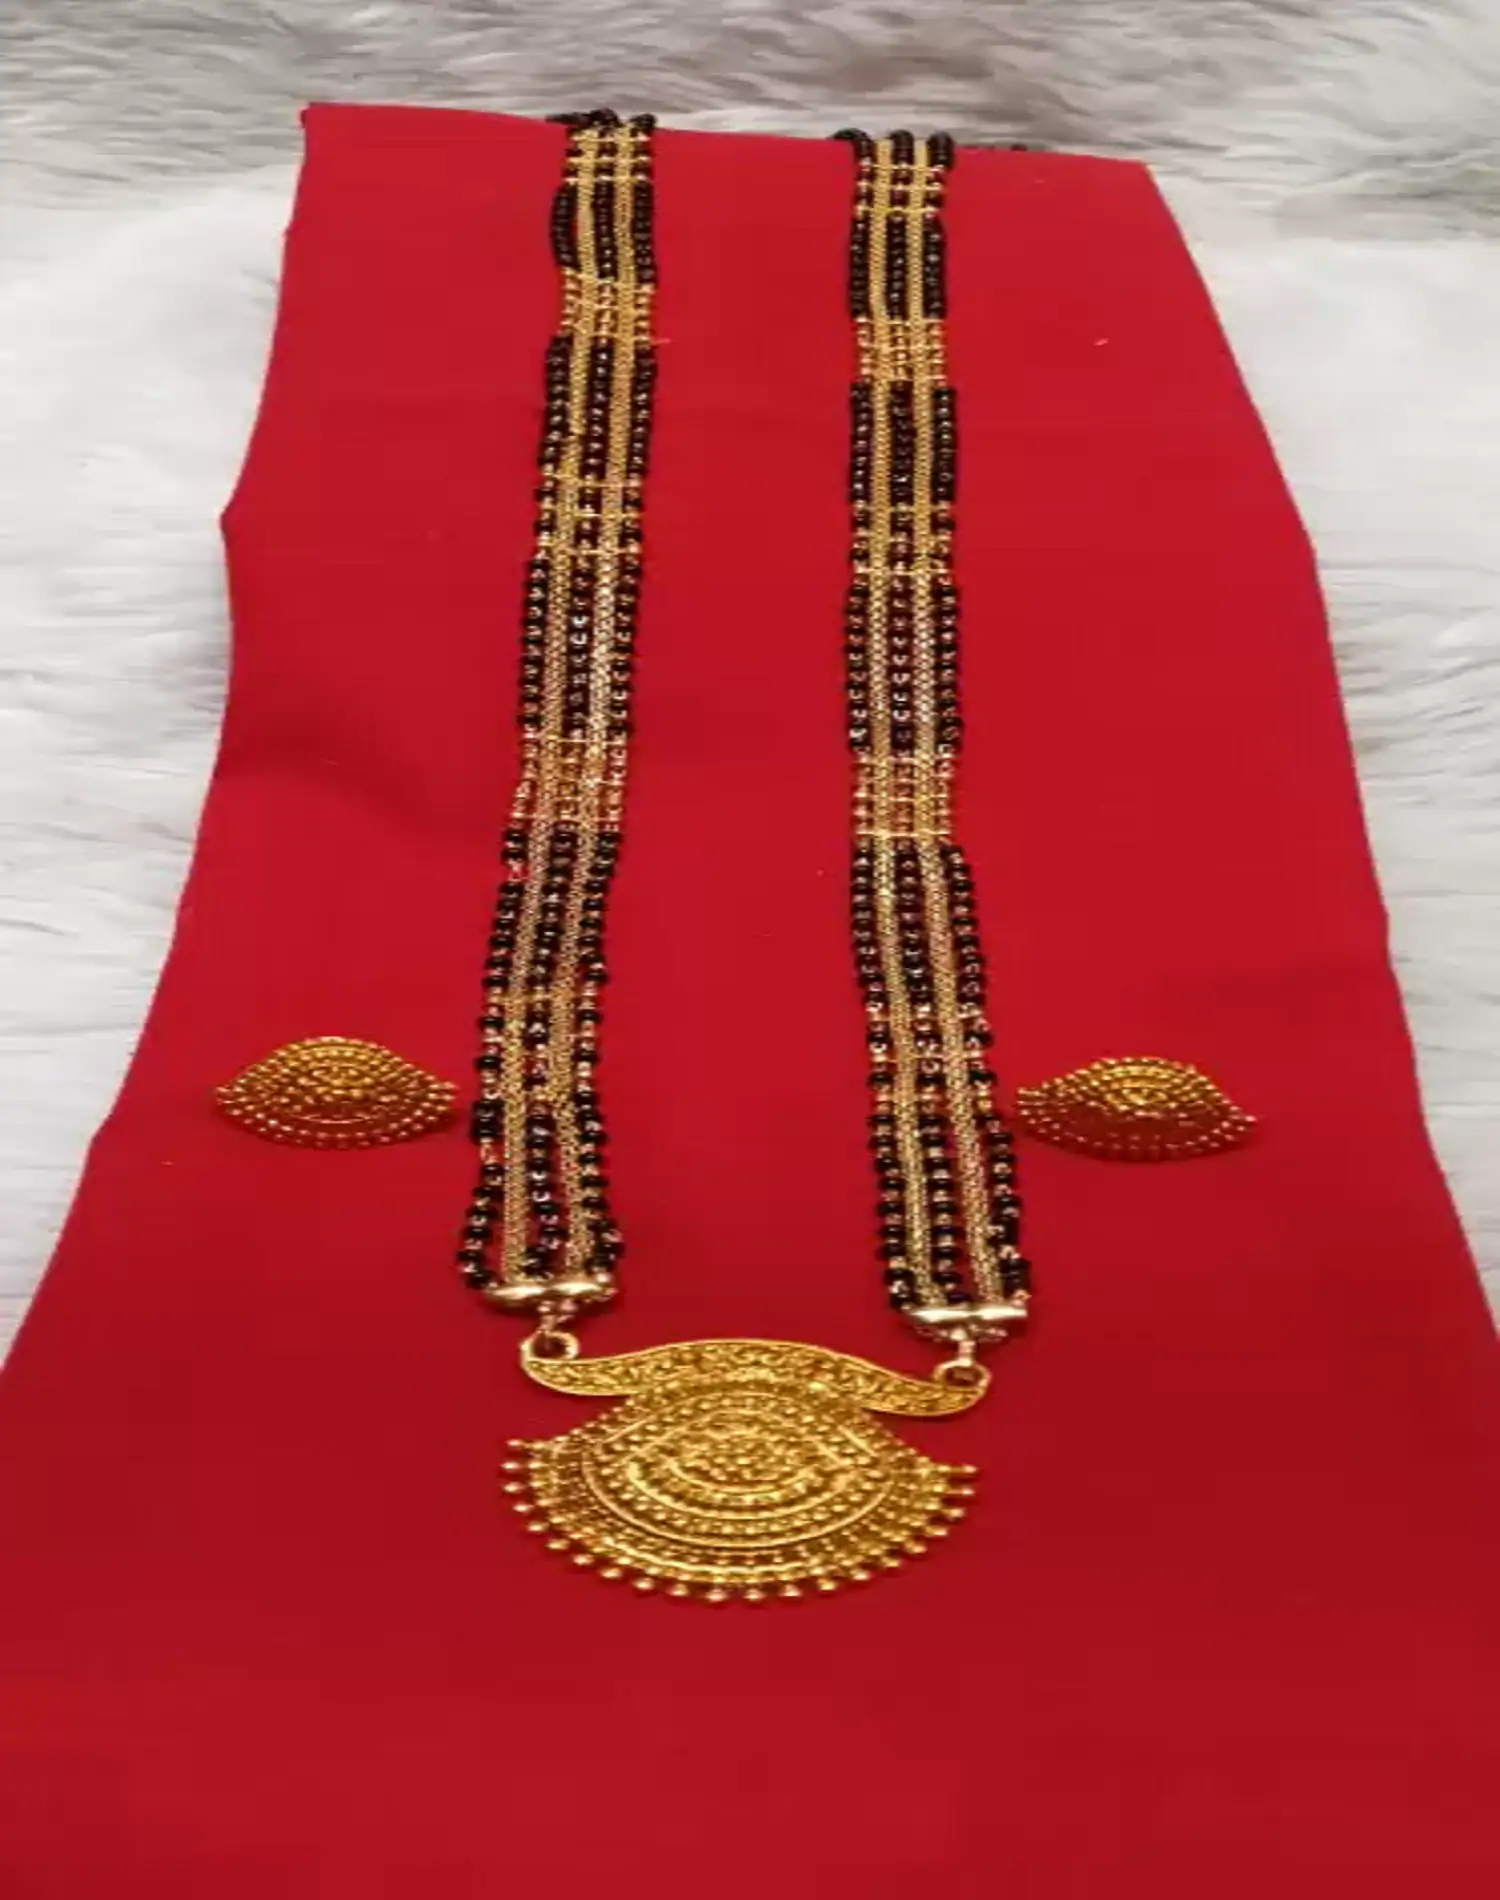
Adhira's Traditional Maharashtrian Pendant mangalsutra with earrings for women
Type: Traditional Jewellery
Brand: Adhira's
Price: Rs. 549
 Easy To used / Gahu mani MangalsutraVery Light in weightStylish and Trendy Design From shrungarika Fashion Jewellery, Perfect for Every occasion and Daily Use.Dimensions:Long 36 inch totalcolor : Black and Golden
Features: Stylish and Trendy Design From shrungarika Fashion Jewellery, Perfect for Every occasion and Daily Use.
Included: 1.mangalutra-with-earrings